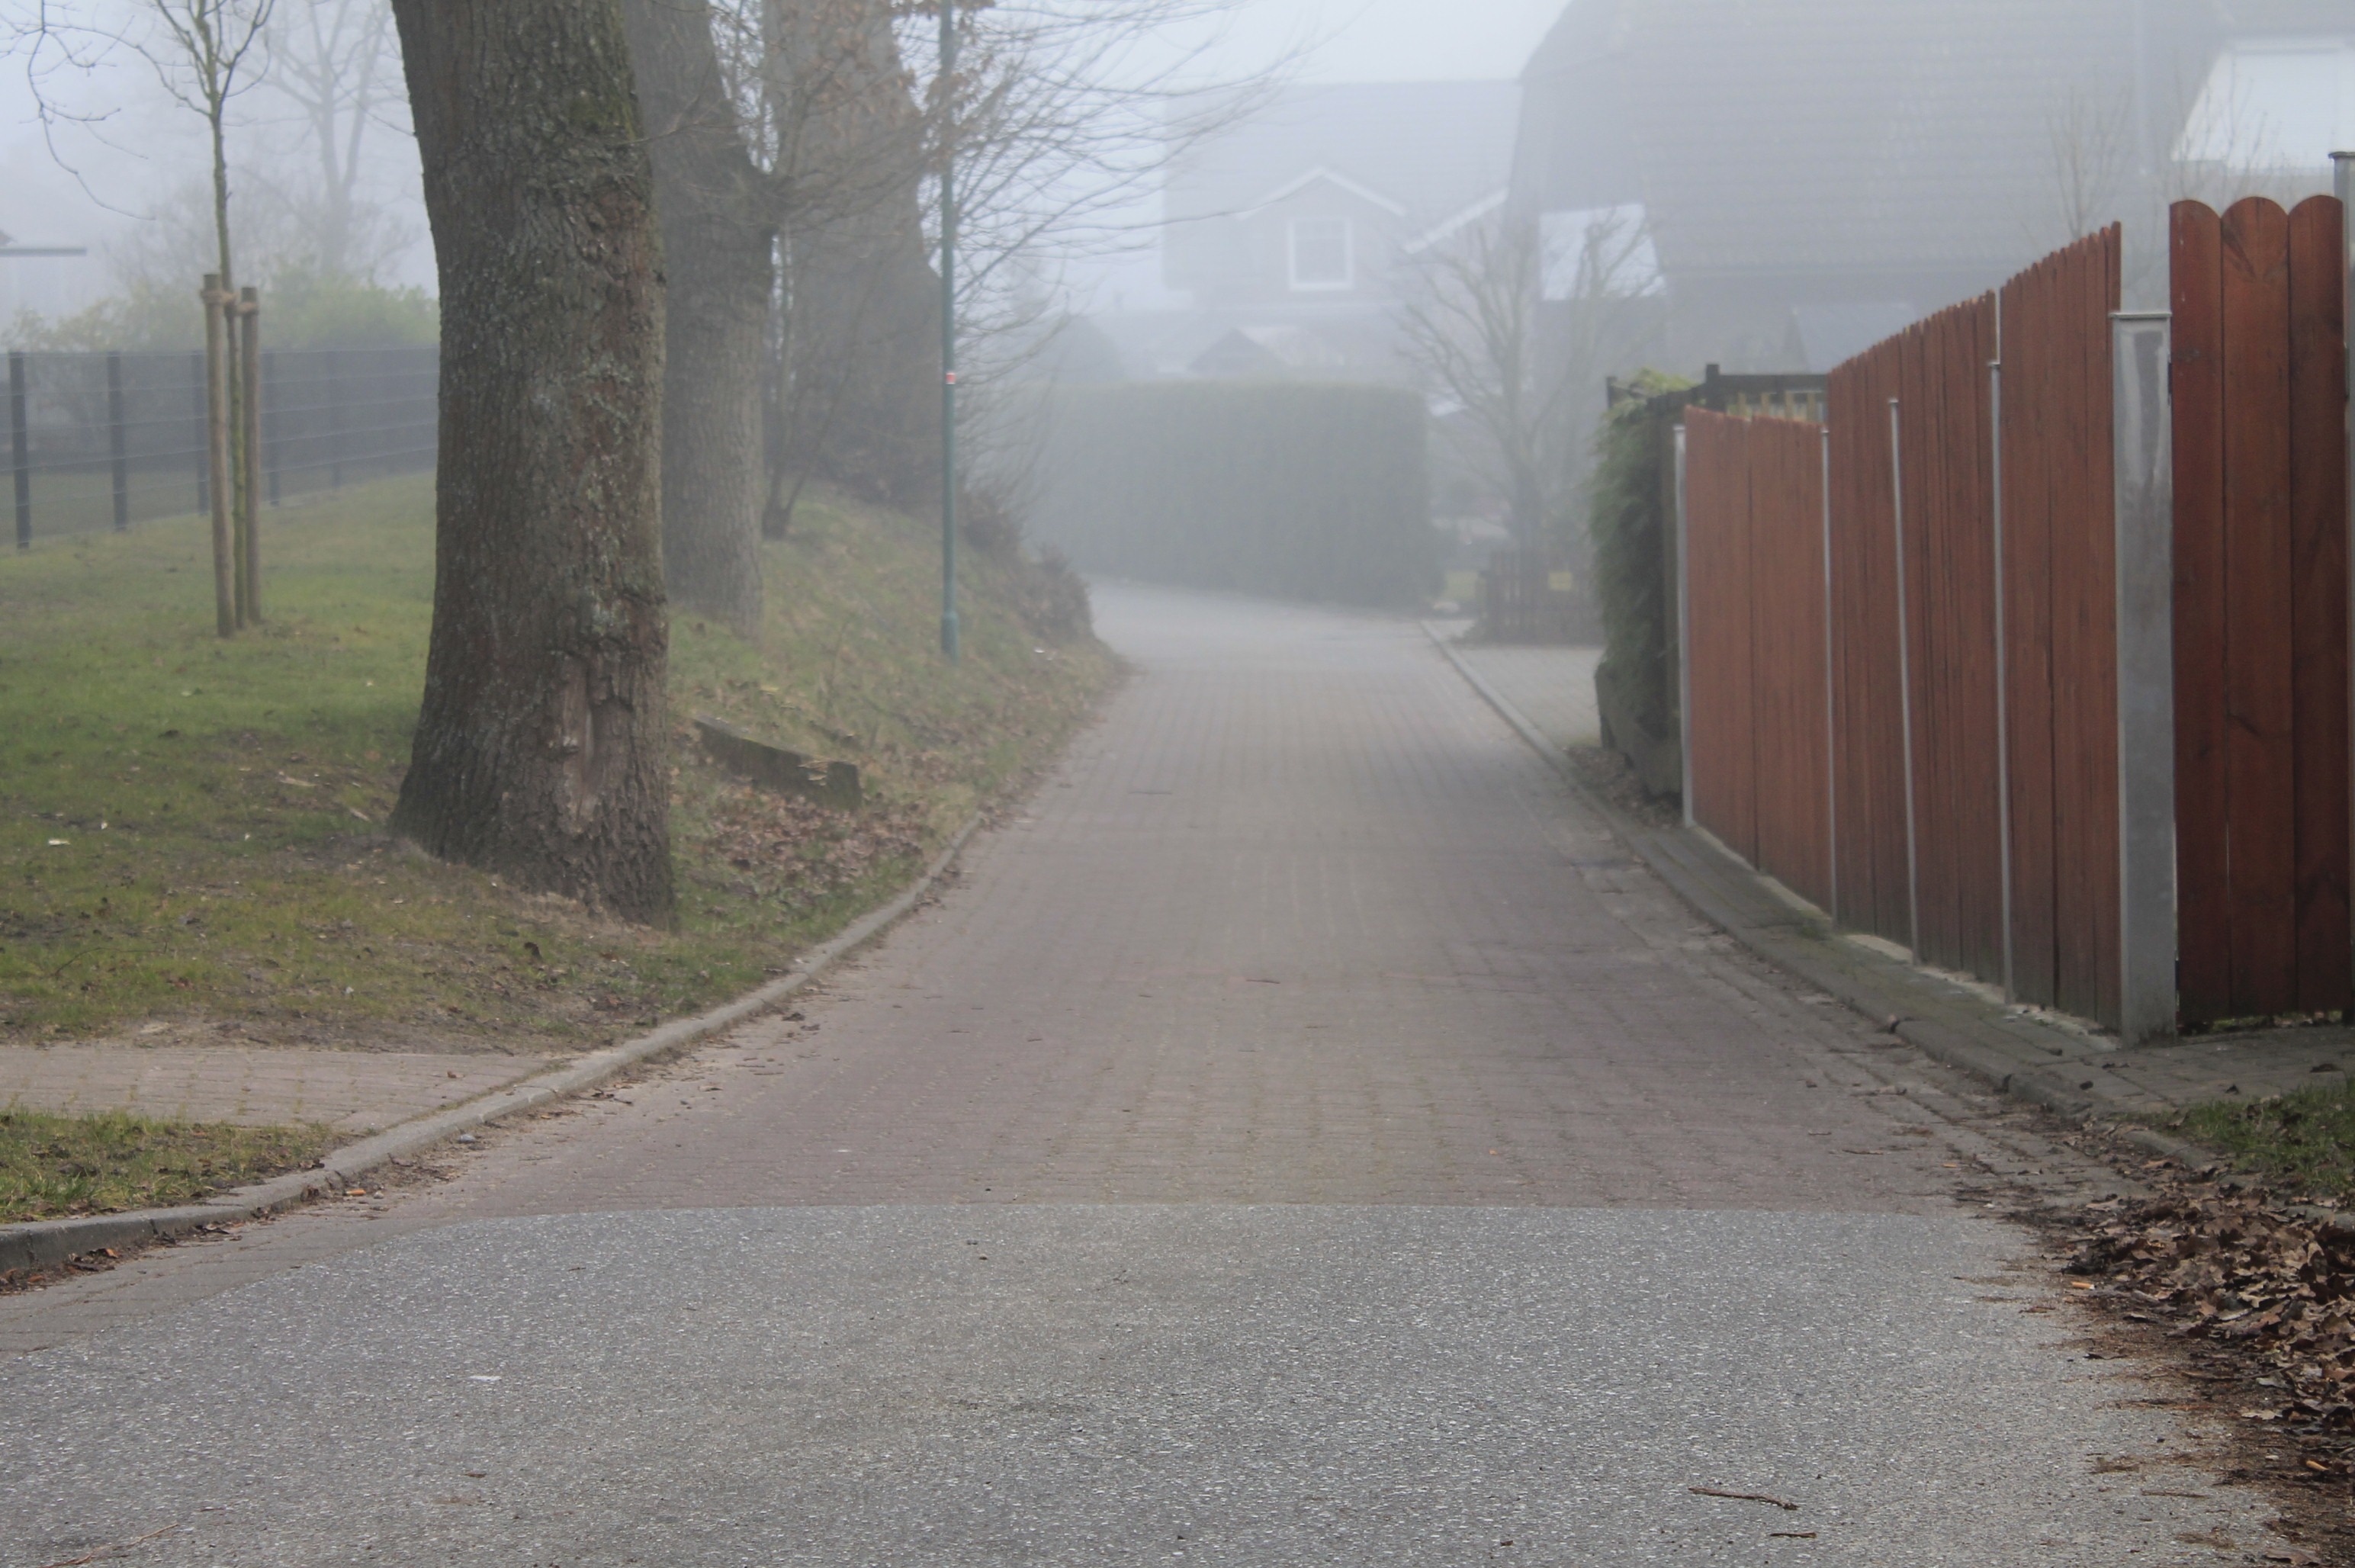
tree, fence, fog, road, street, morning, alley, atmosphere, asphalt, weather, lane, infrastructure, road surface, atmospheric phenomenon